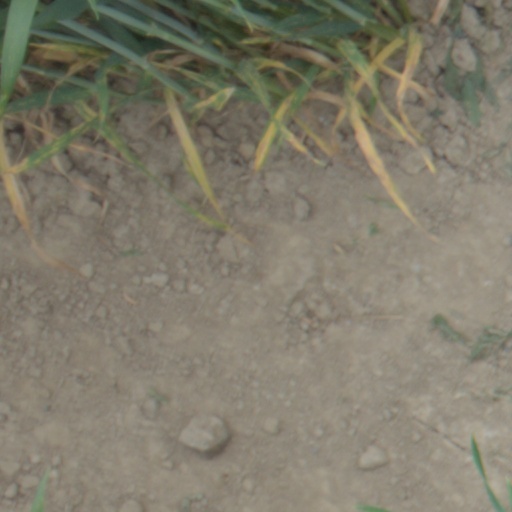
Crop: wheat